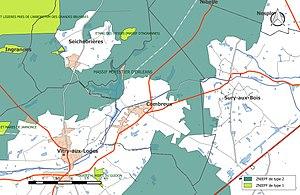
Carte des Zones naturelles d'intérêt écologique faunistique et Floristique (ZNIEFF) de la commune de fr:Combreux.
Combreux est une commune française située dans le département du Loiret en région Centre-Val de Loire.